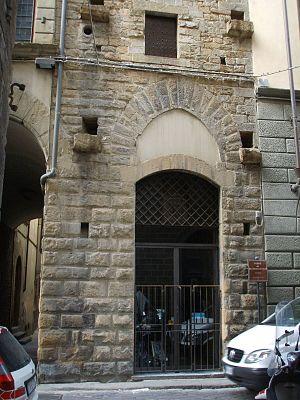
La Torre dei Buondelmonti est une ancienne tour quadrangulaire de Florence située dans la via delle Terme.